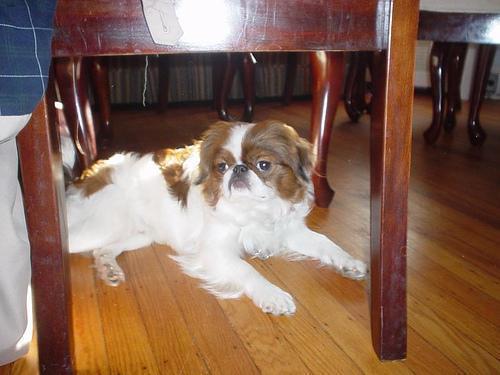
japanese chin